Teri Rofkar

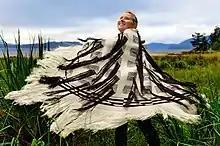
Rofkar in 2016

Teri Rofkar, or Chas' Koowu Tla'a (1956–2016), was a Tlingit weaver and educator from Sitka, Alaska. She specialized in Ravenstail (Raven's Tail) designs and spruce root baskets.